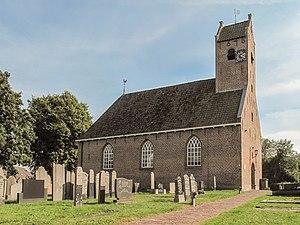
Feanwâlden est un village de la commune néerlandaise de Dantumadiel, dans la province de Frise.